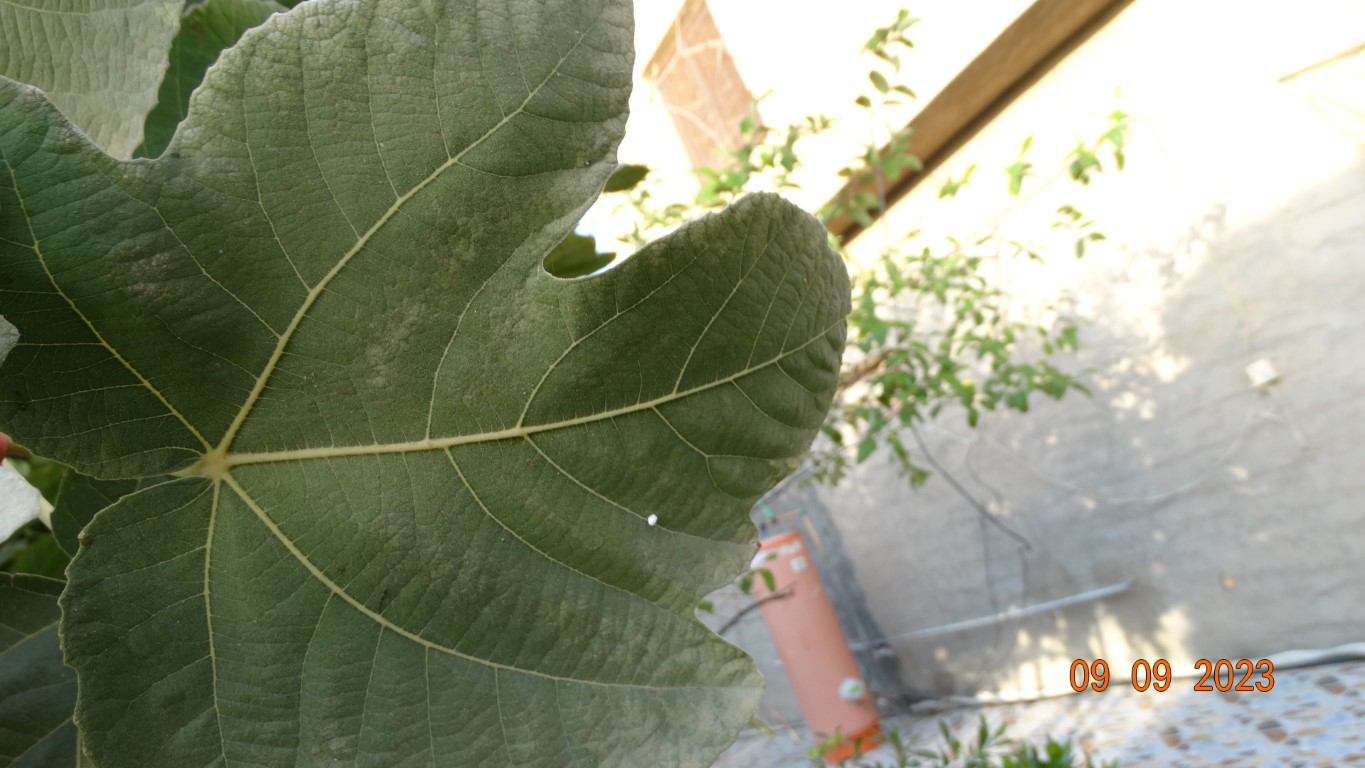
Label: healthy